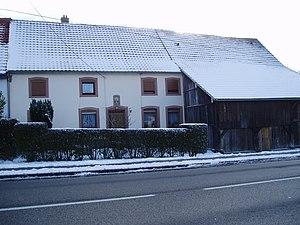
Maison à Schopp, Danne-et-Quatre-Vents, Moselle
L’habitat lorrain dont l’aire s’étend au-delà de la région lorraine se définit dans les grandes lignes par la prédominance du village-rue composé de maisons blocs plus ou moins jointives. L’organisation interne de la maison unifaîtière se fait par des travées souvent profondes perpendiculaires à la rue. La cuisine dans la travée habitation occupe une place centrale comme lieu de vie spontané et comme espace distributeur vers les autres pièces. La maison d’esprit lorrain offre généralement le mur gouttereau côté rue de sorte que les ouvertures permettent de lire la façade travée par travée.